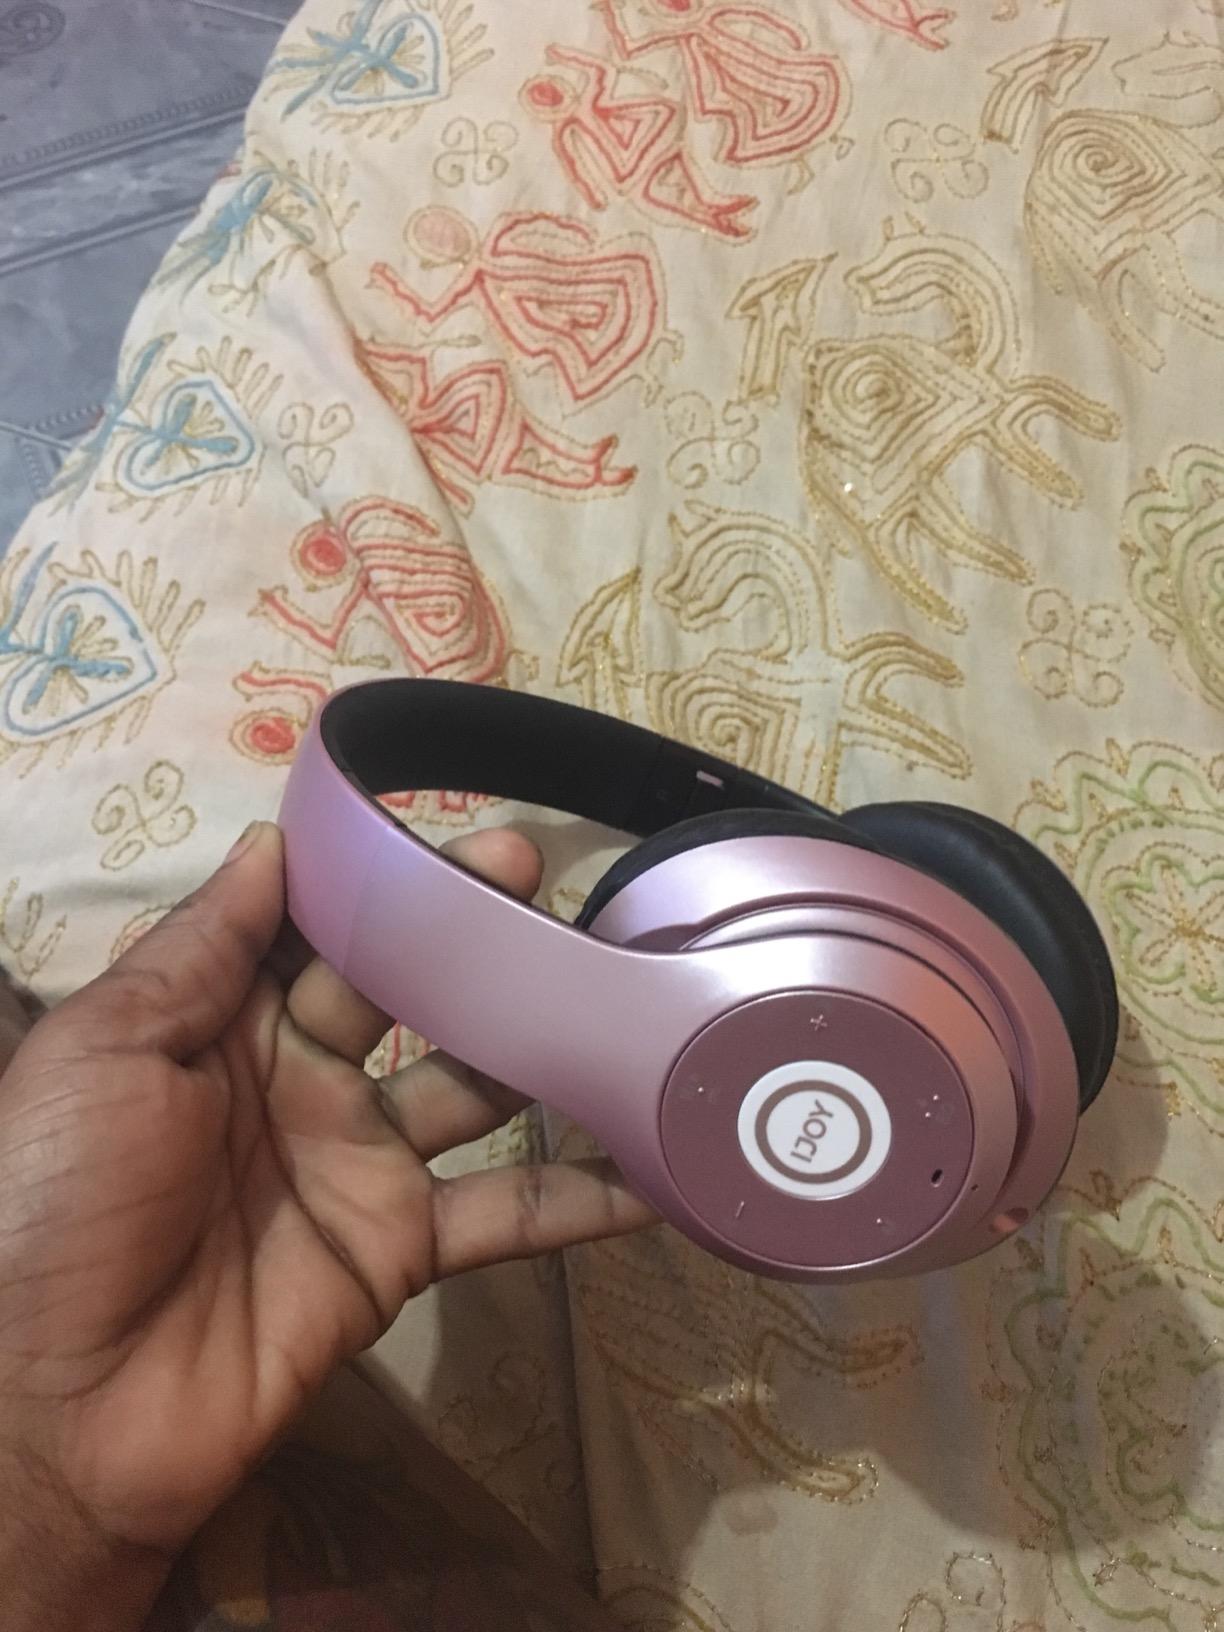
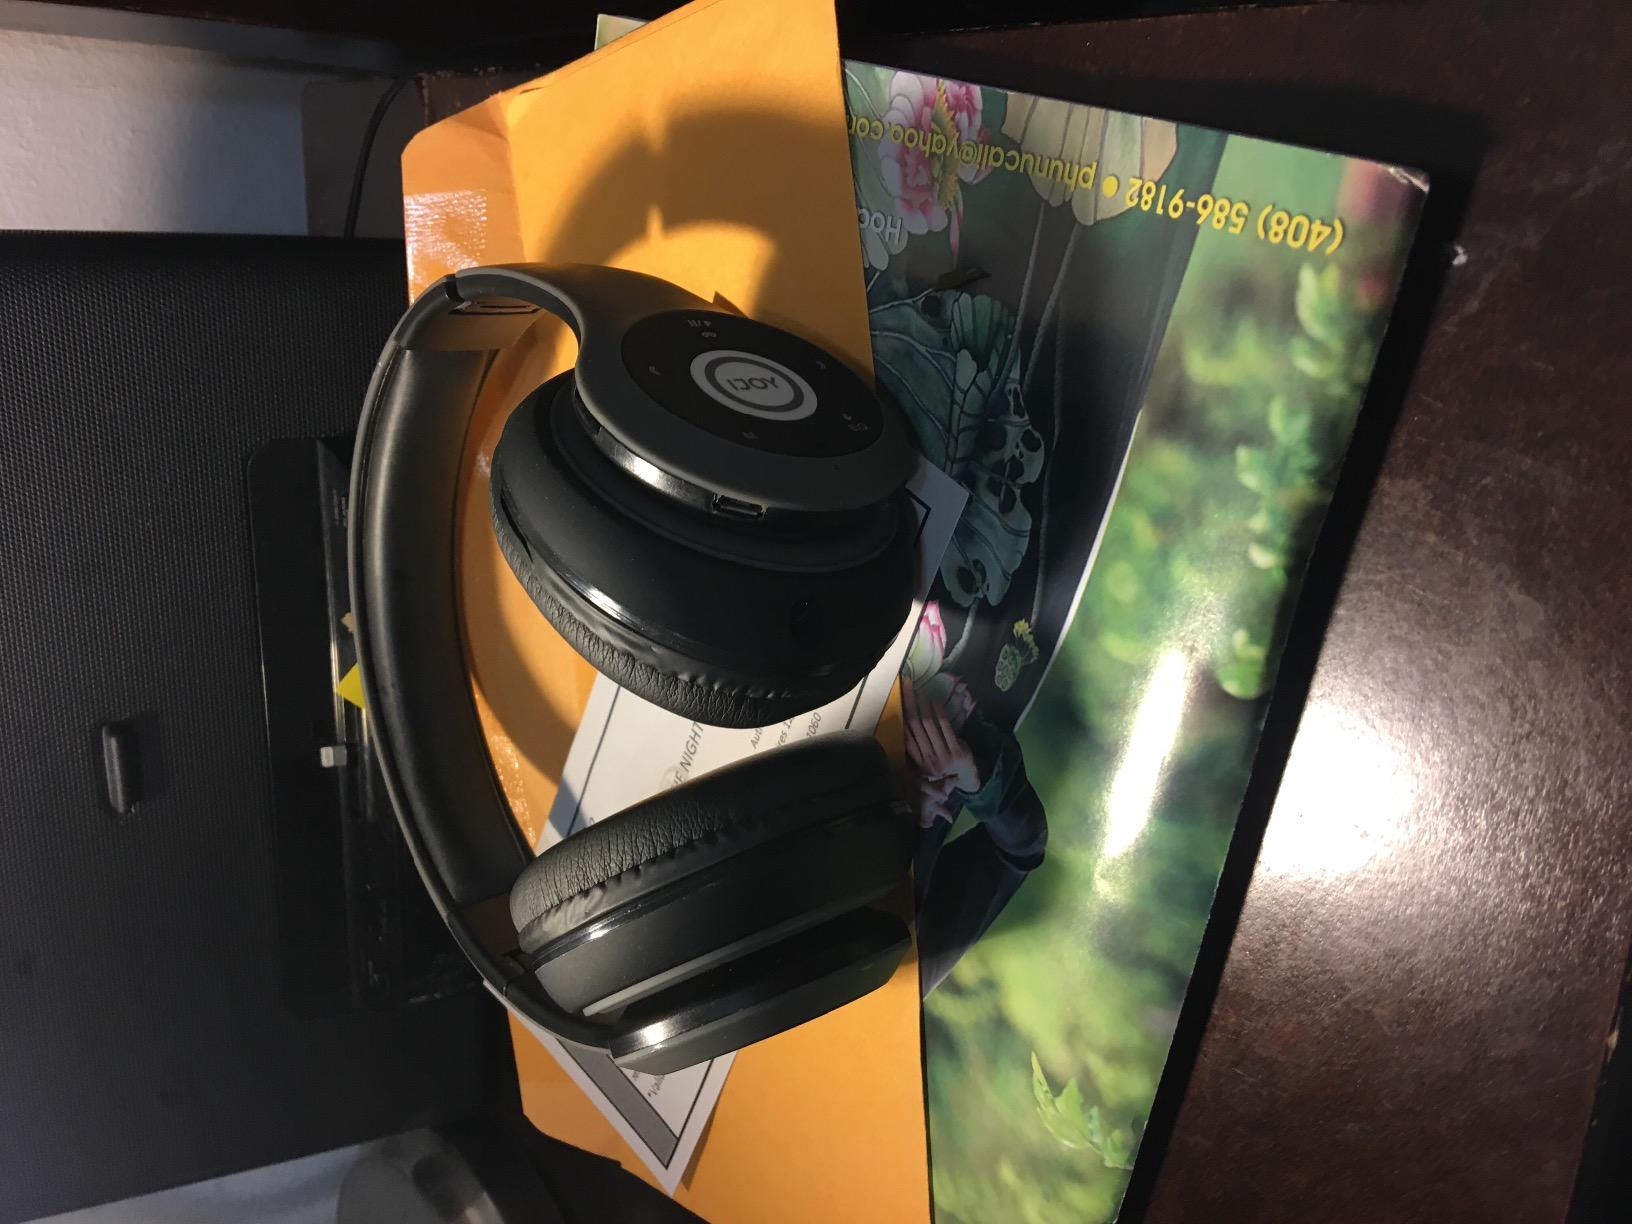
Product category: headphones
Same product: no